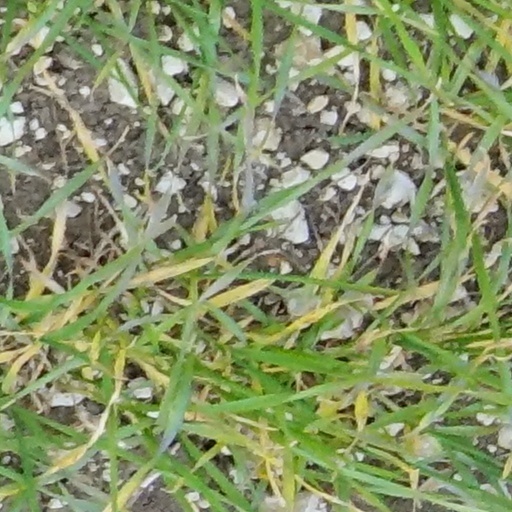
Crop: wheat